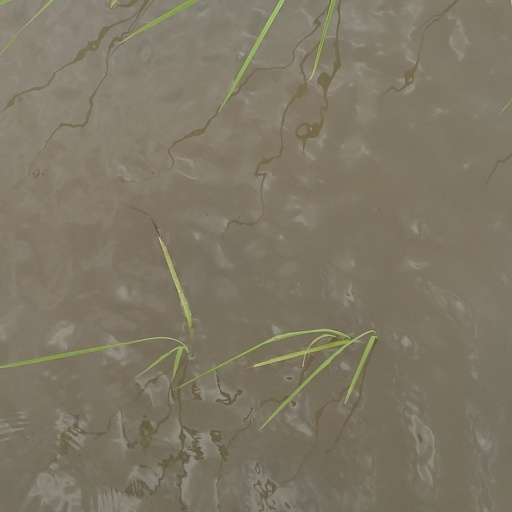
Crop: rice